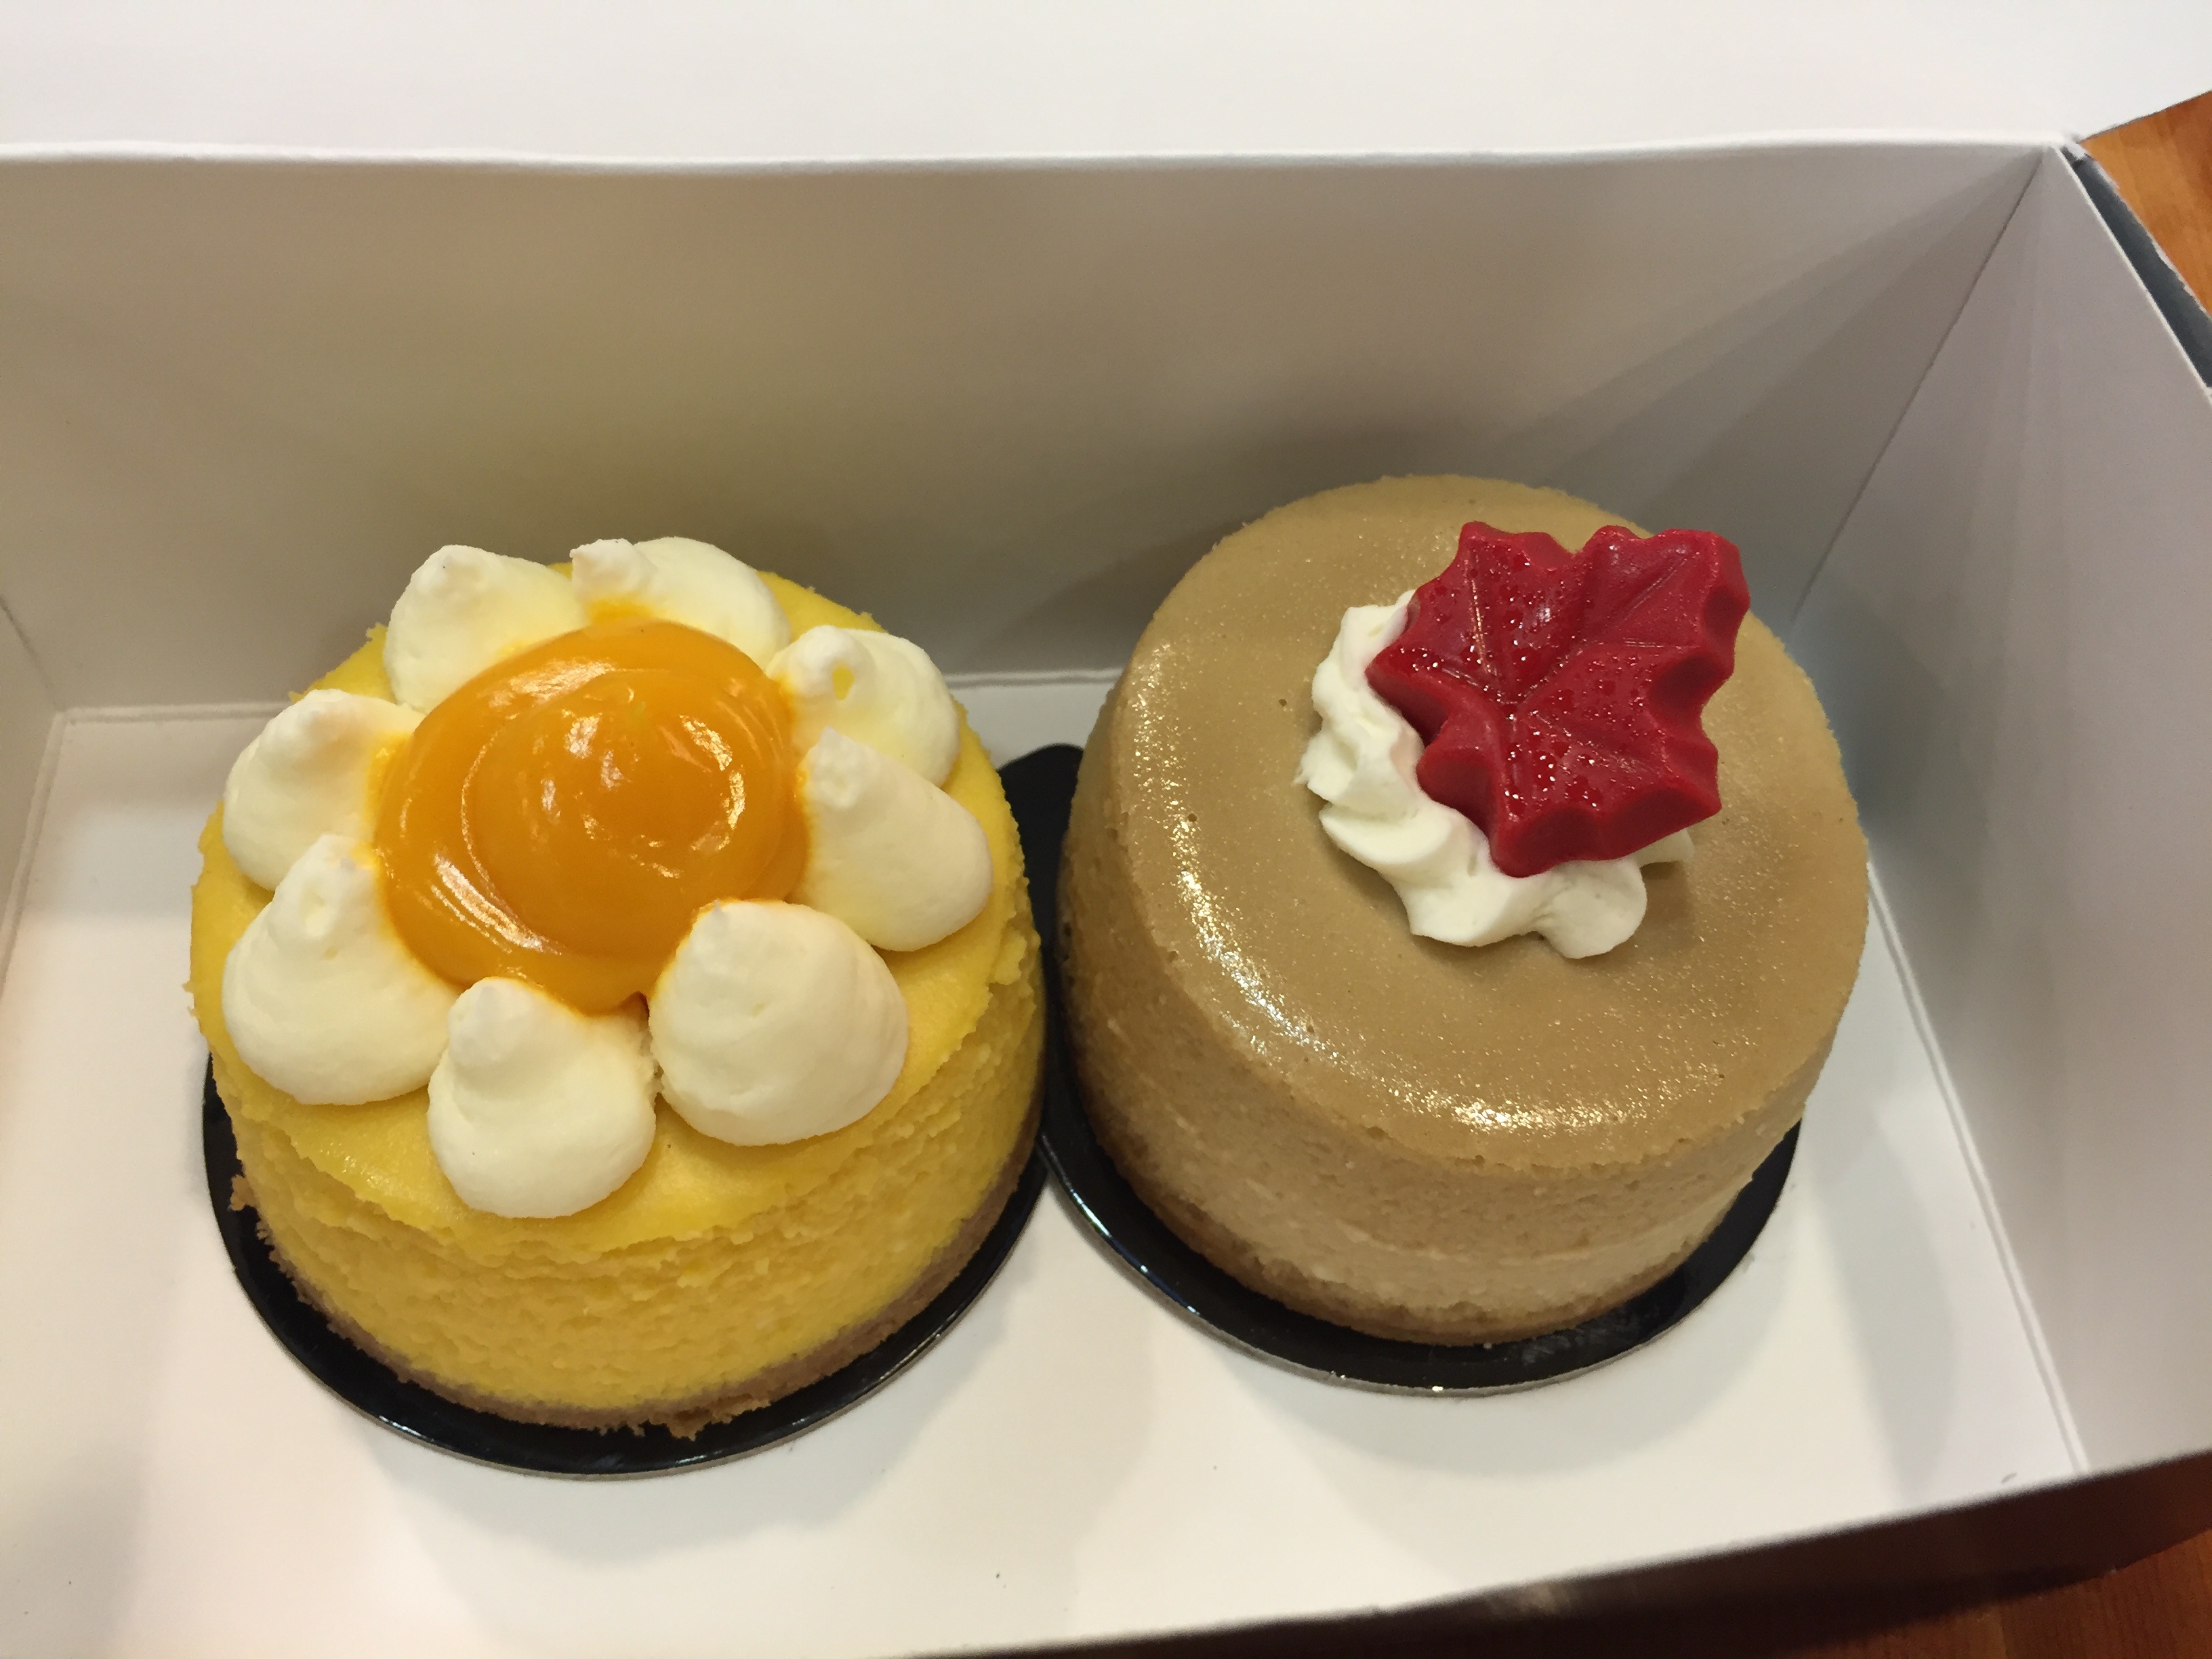
food, produce, cupcake, baking, dessert, cake, pastry, bakery, baked, birthday cake, icing, sweetness, flavor, buttercream